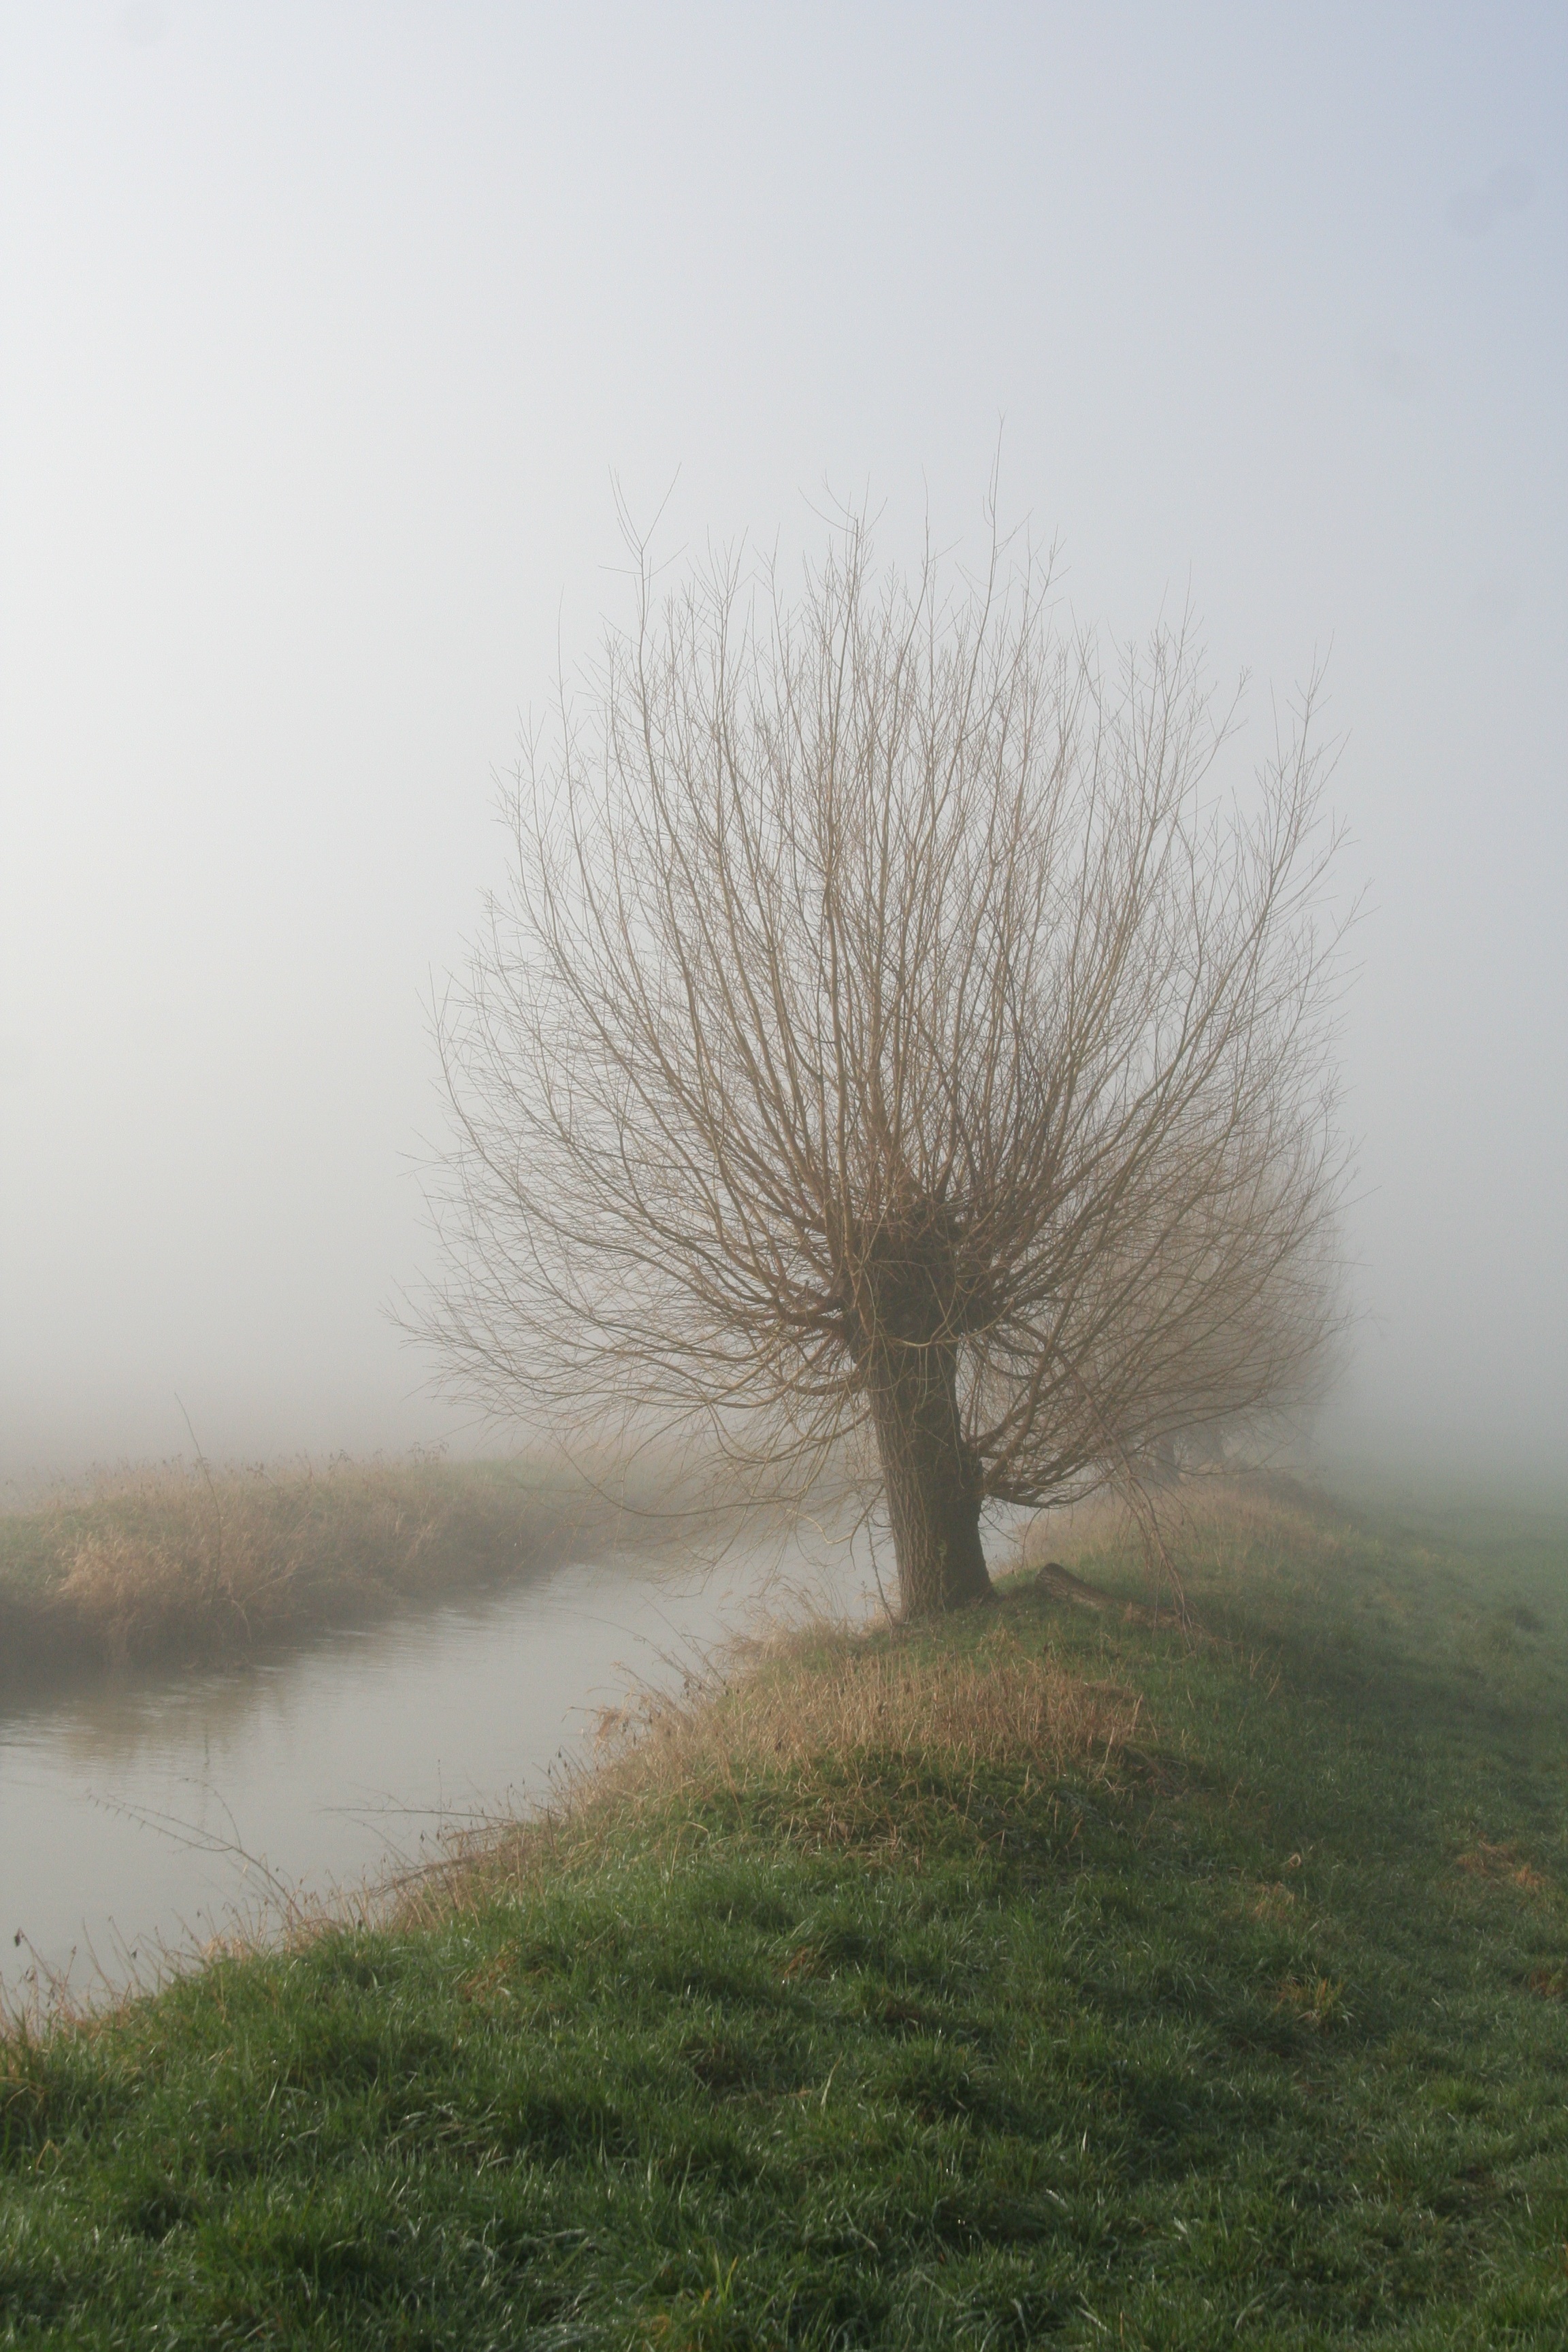
landscape, tree, nature, grass, branch, cold, winter, plant, fog, mist, field, sunlight, morning, leaf, hill, wind, frost, dawn, environment, weather, haze, season, mysterious, habitat, mood, dreamer, rural area, natural environment, atmospheric phenomenon, grass family, woody plant, small channel, leaves no